Chedly Zouiten Stadium

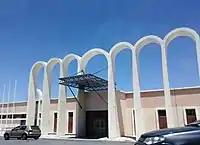
The main entrance to the stadium.

It was named as Stade Géo André, who was a French sportsman killed by German forces during the Tunisian campaign of World War II, before being renamed in honour of , a figure of Tunisian football, after his death in 1963.